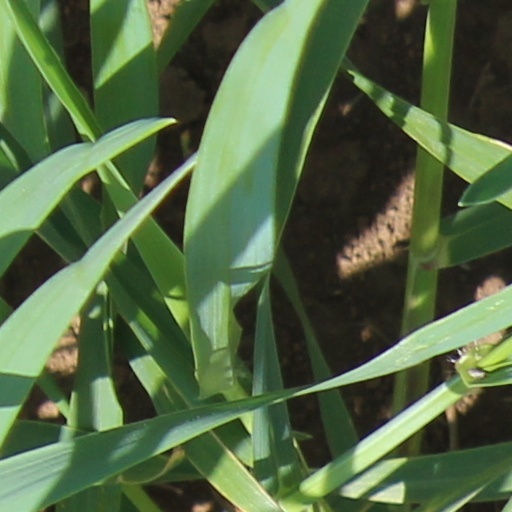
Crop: wheat